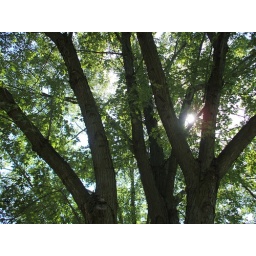
Sun through the tree outside my mom's house in Holstein, Iowa. My happy place.